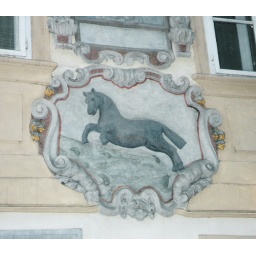
from the days before literacy, houses and other buildings were identified by a crest.